Question: Please indicate a possible affordance area of the motorcycle that can be used for sitting on
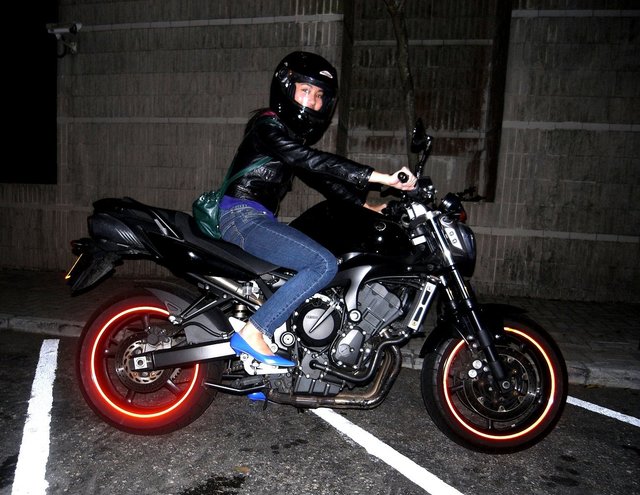
Answer: [186.462, 218.962, 328.0, 277.423]